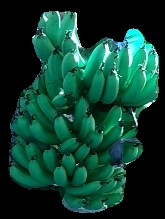
Variety: pachbale
Grade: grade1